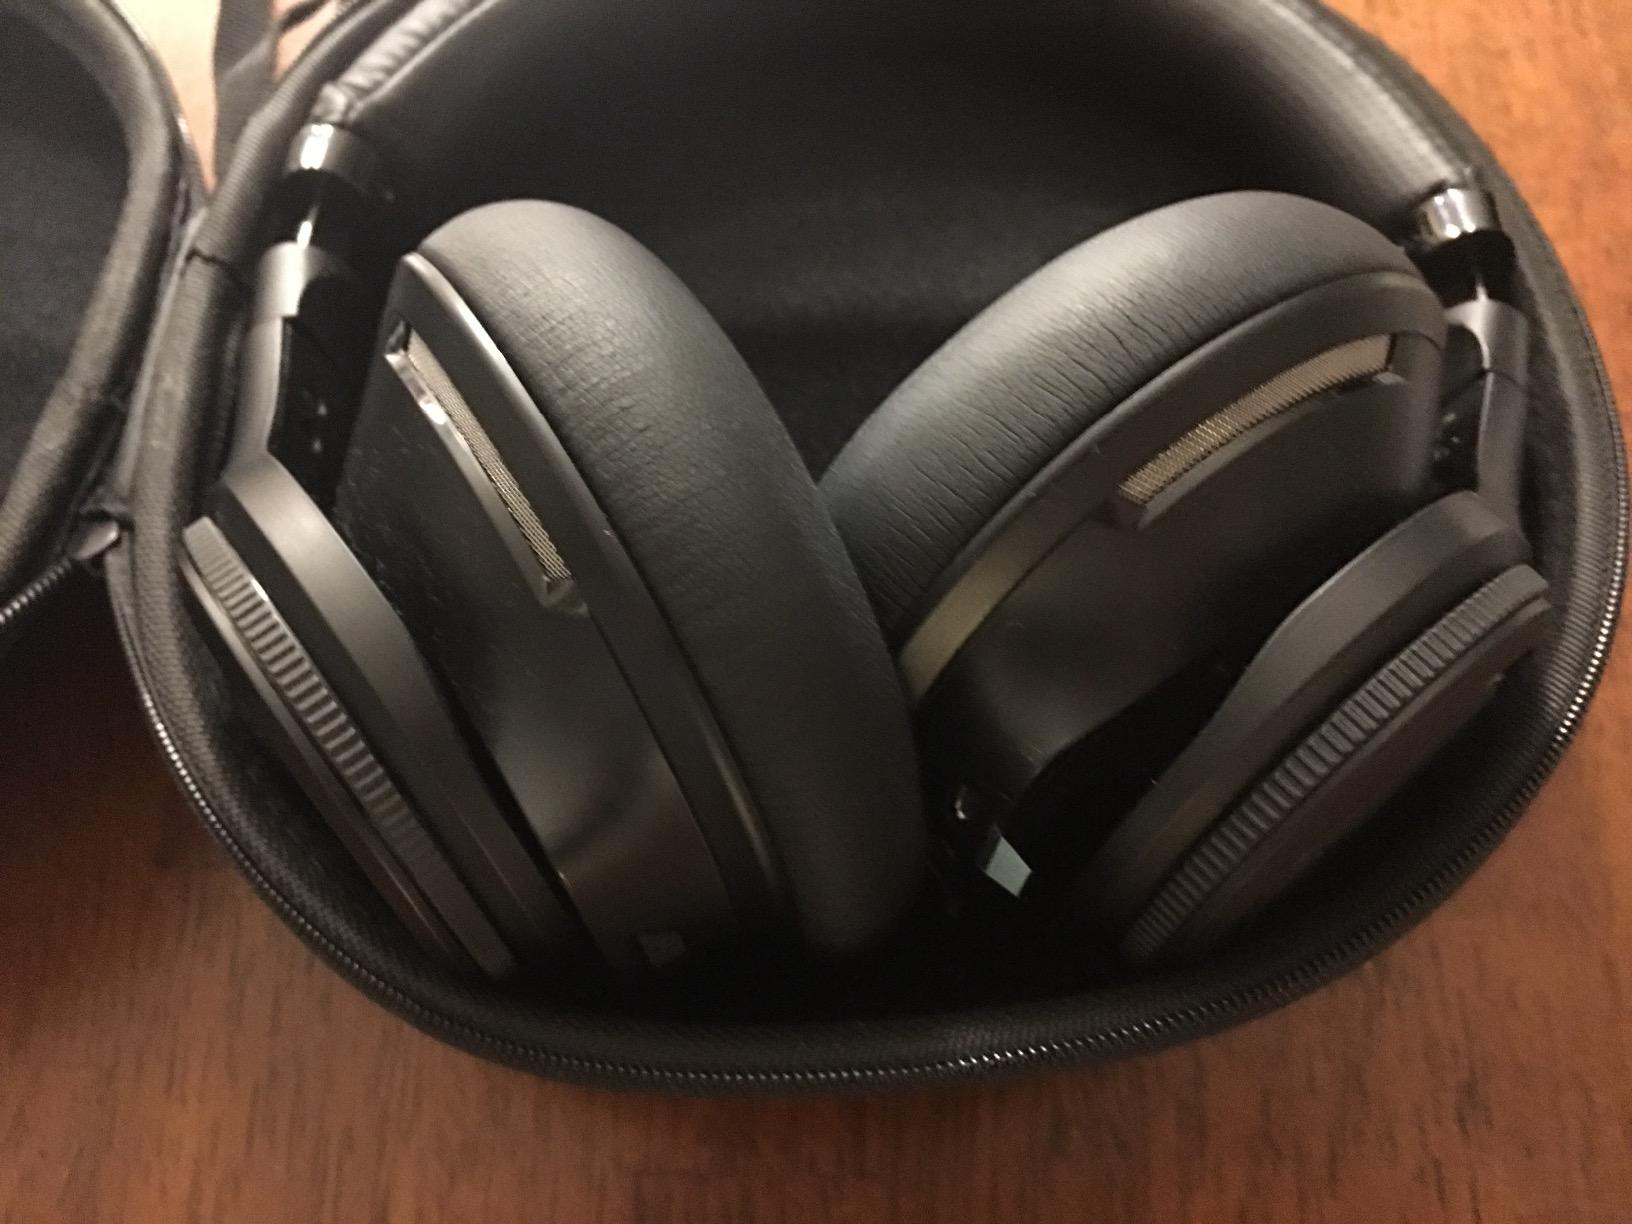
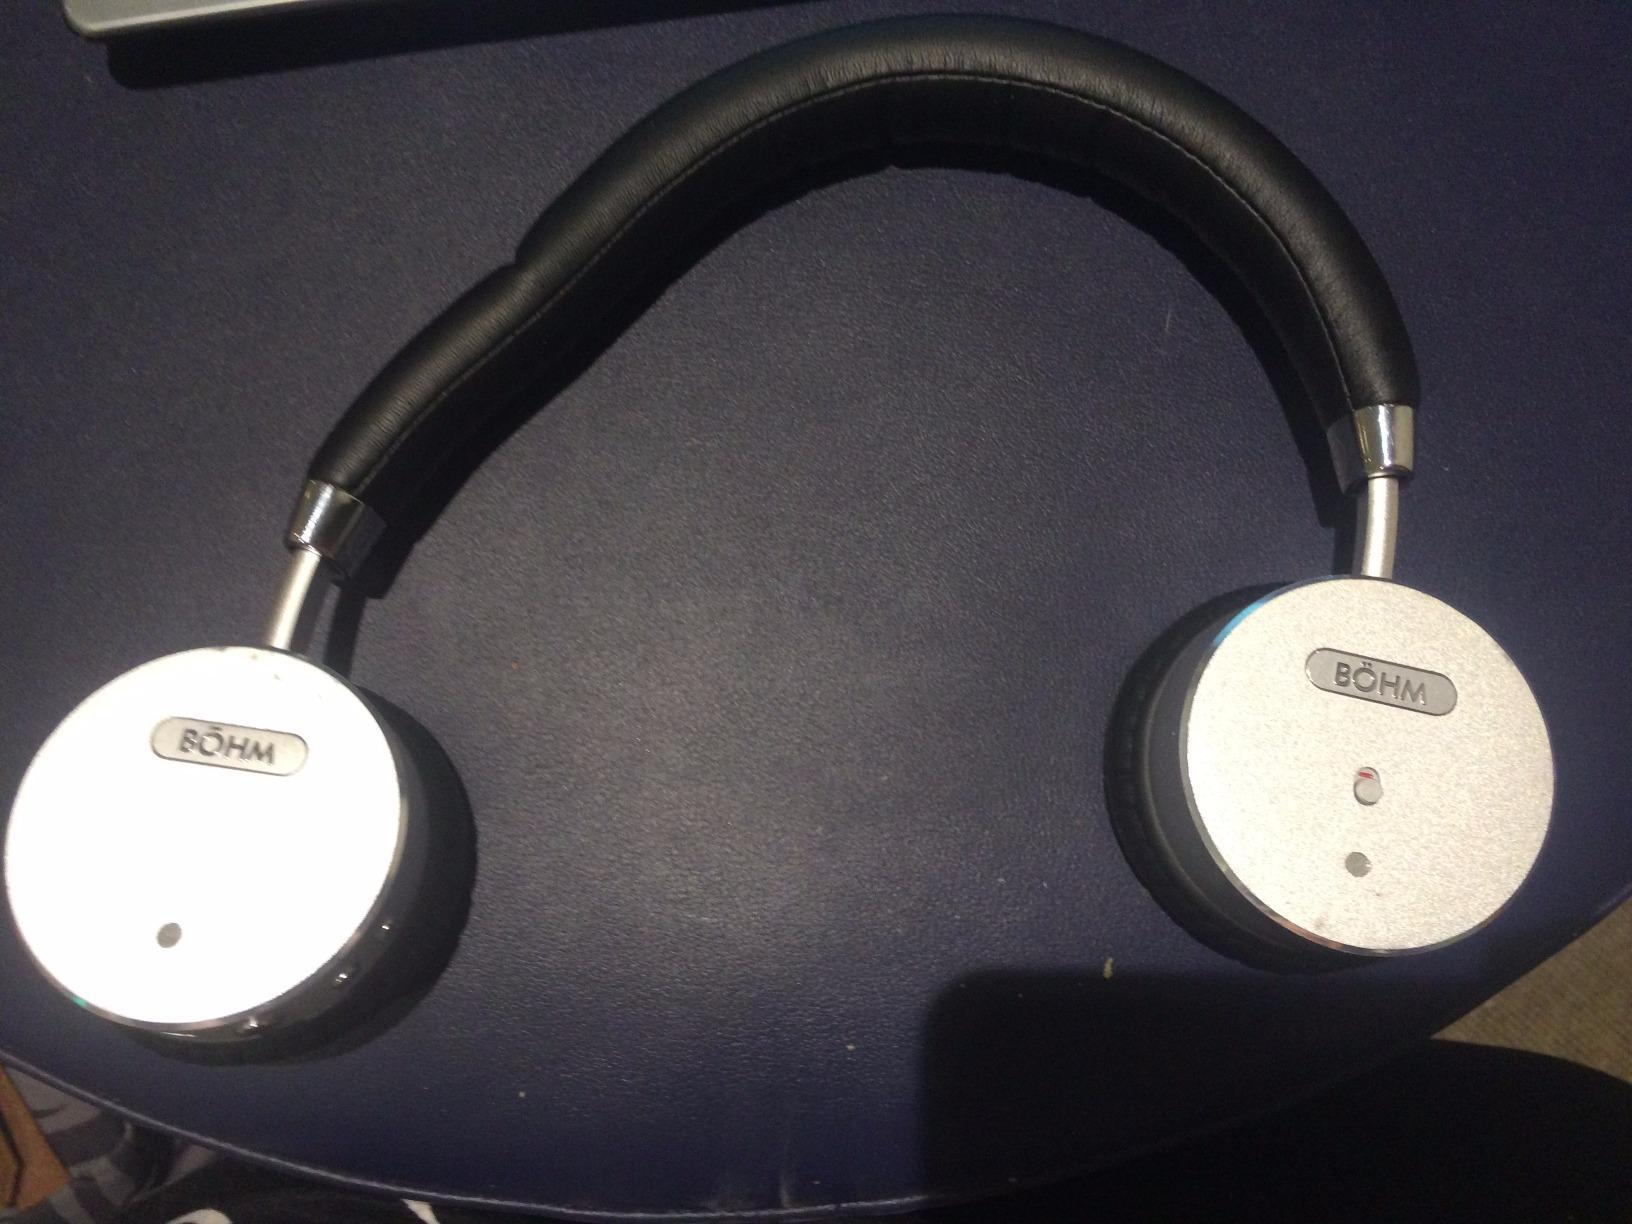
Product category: headphones
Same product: no